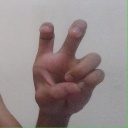
अक्षर: छ